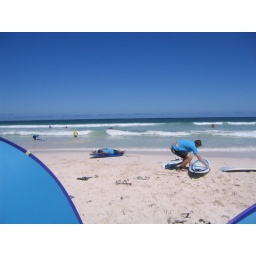
Not a cloud in the sky